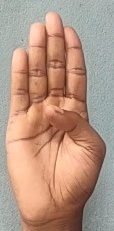
ASL sign: B